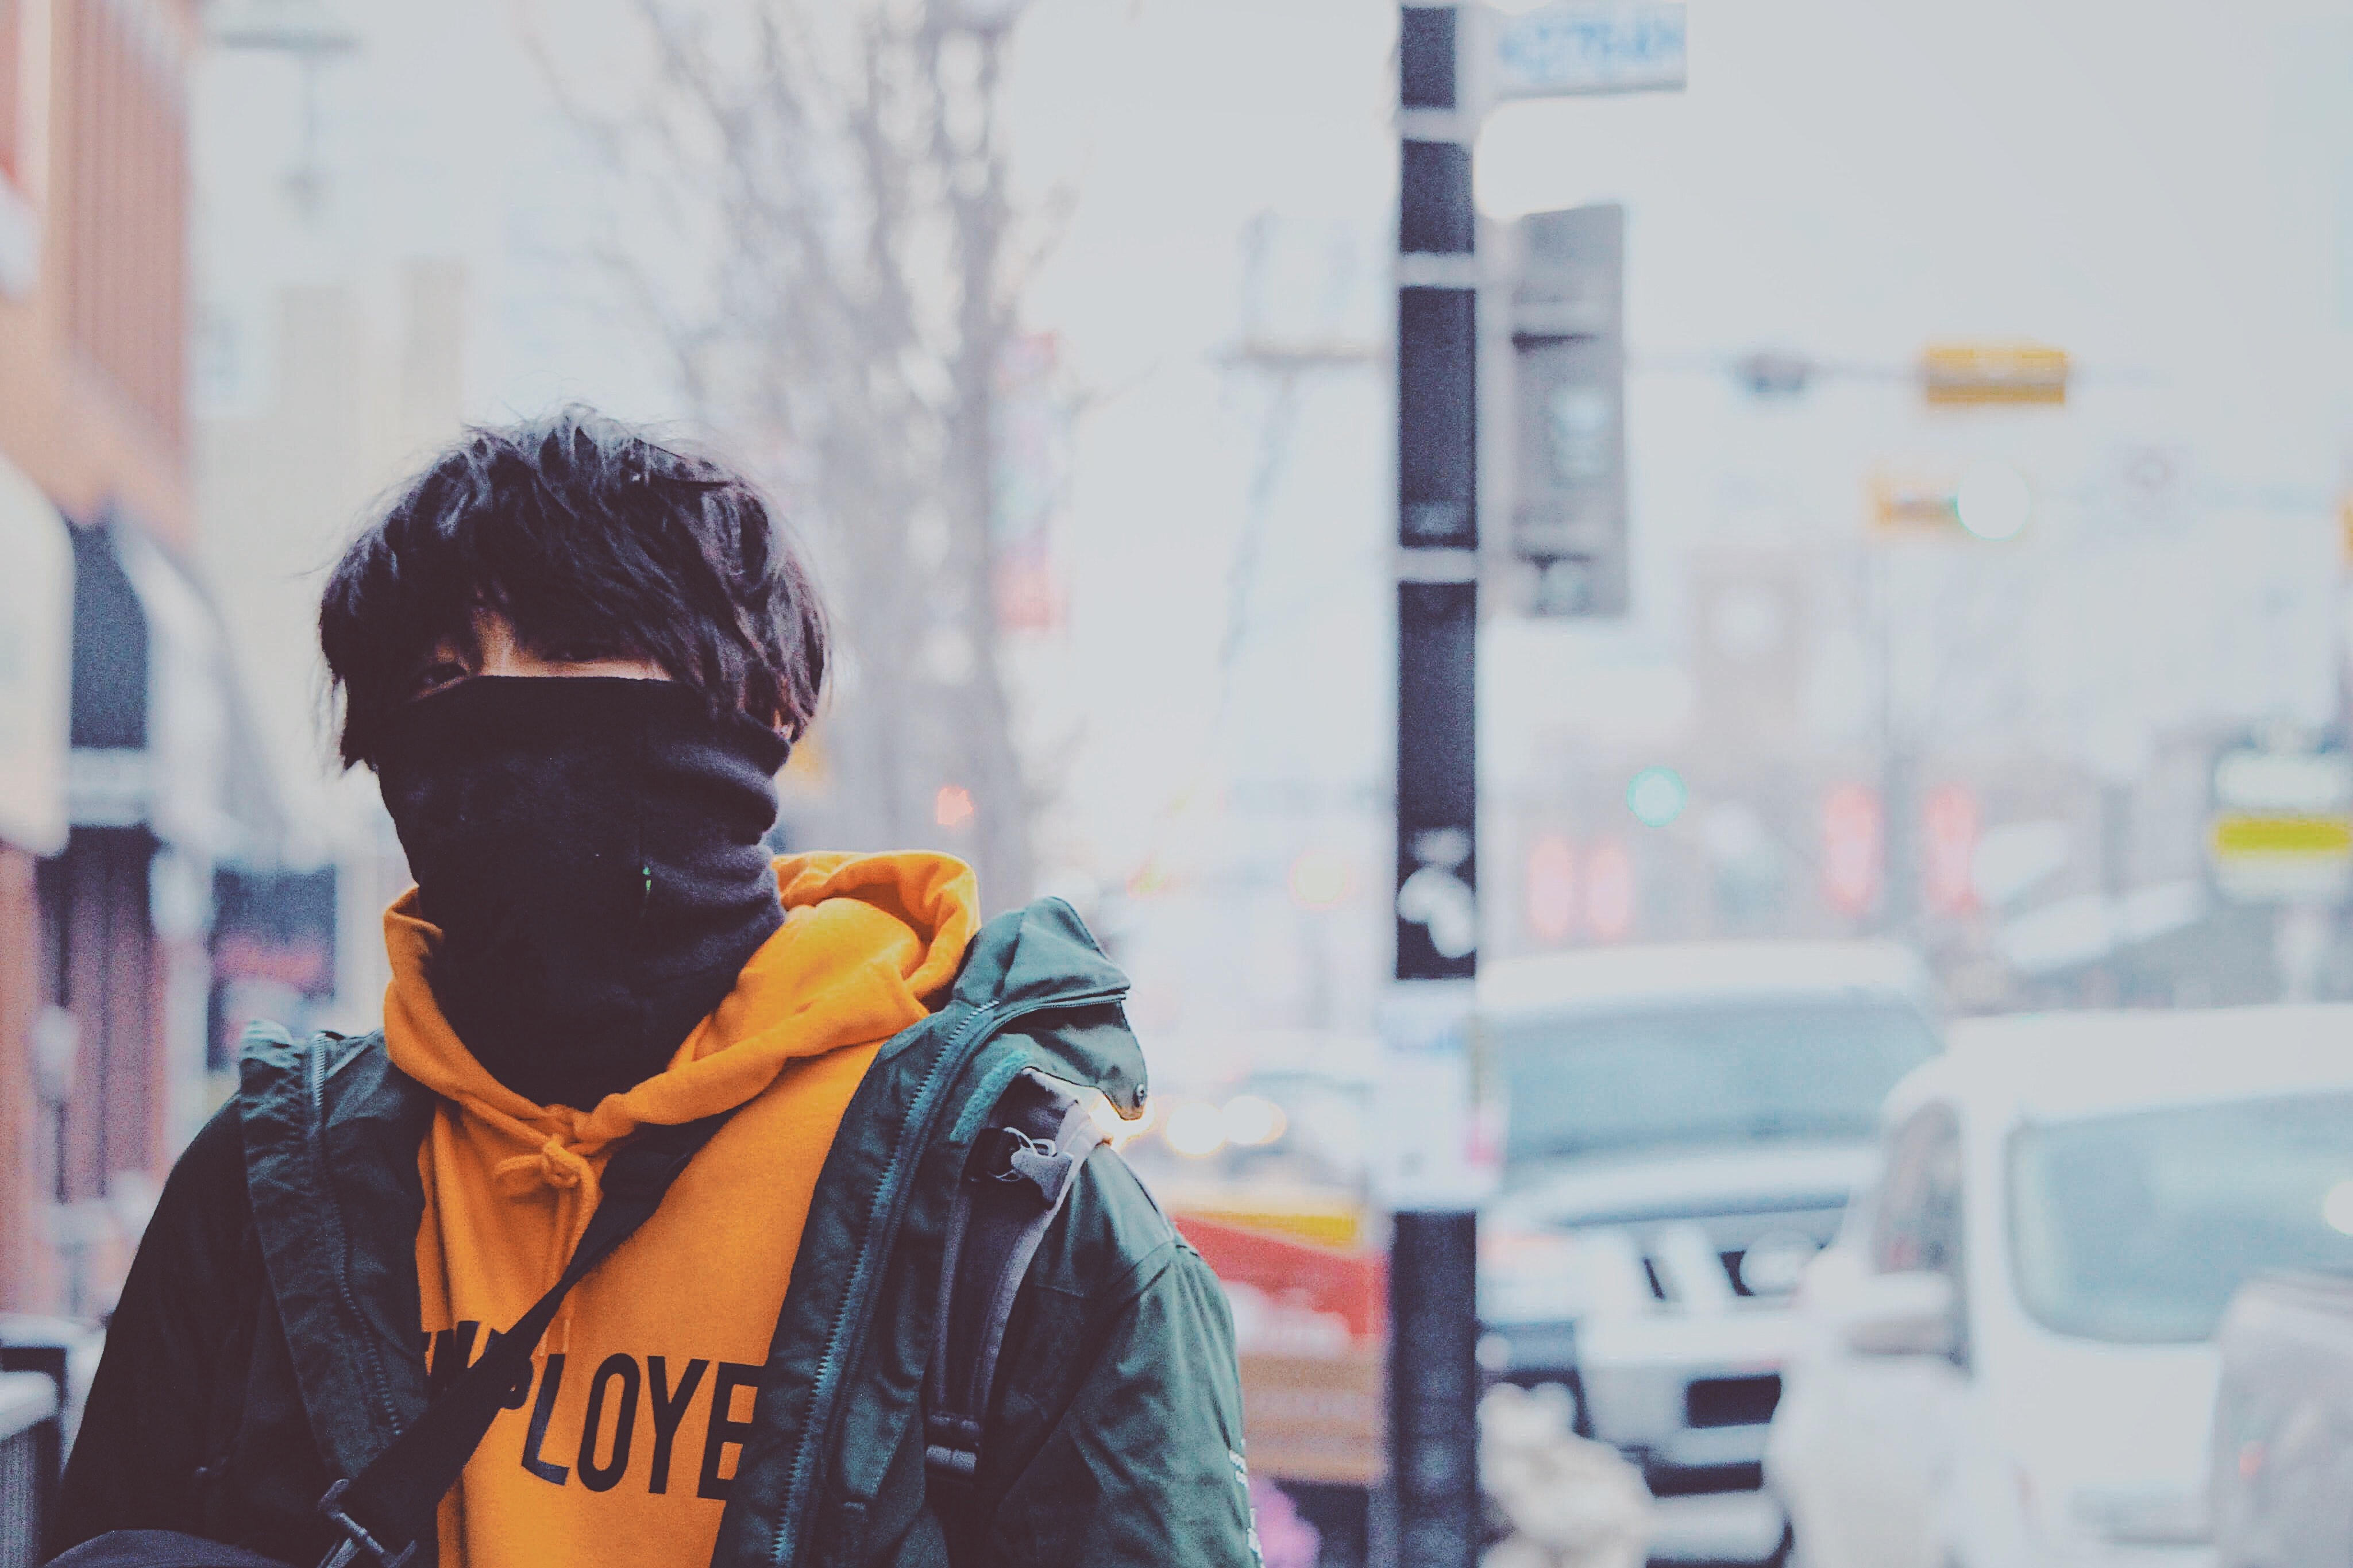
photograph, yellow, people, urban area, snapshot, eyewear, glasses, cool, human, street, winter, headgear, photography, sunglasses, outerwear, street fashion, jacket, city, reflection, road, snow